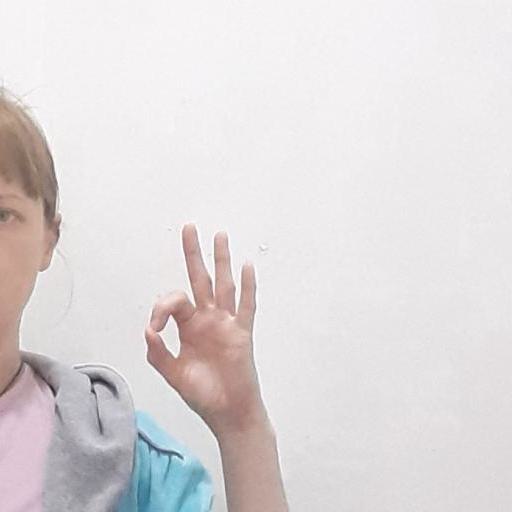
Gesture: ok